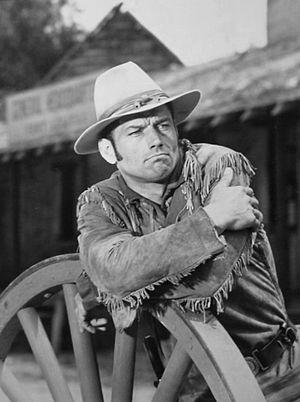
Hondo est une série télévisée américaine en 17 épisodes de 60 minutes, créée d'après le film Hondo, l'homme du désert de John Farrow et diffusée entre le 8 septembre 1967 et le 29 décembre 1967 sur le réseau ABC.